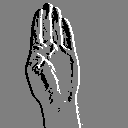
ASL letter: b